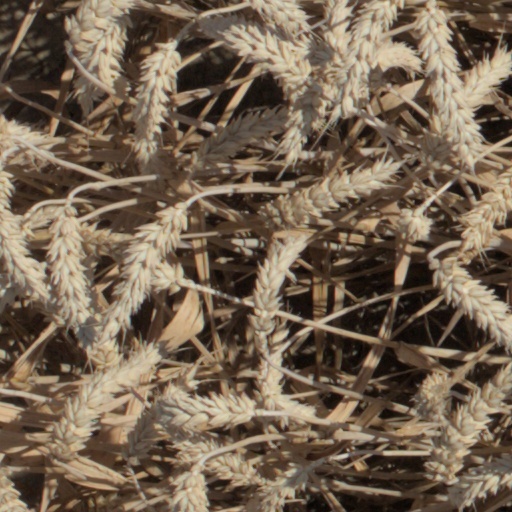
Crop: wheat